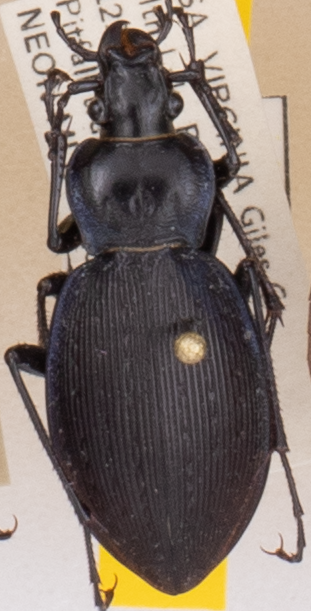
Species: Carabus goryi
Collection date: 2021-05-18
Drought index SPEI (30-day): -1.082
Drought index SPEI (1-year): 1.06
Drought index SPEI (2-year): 1.45